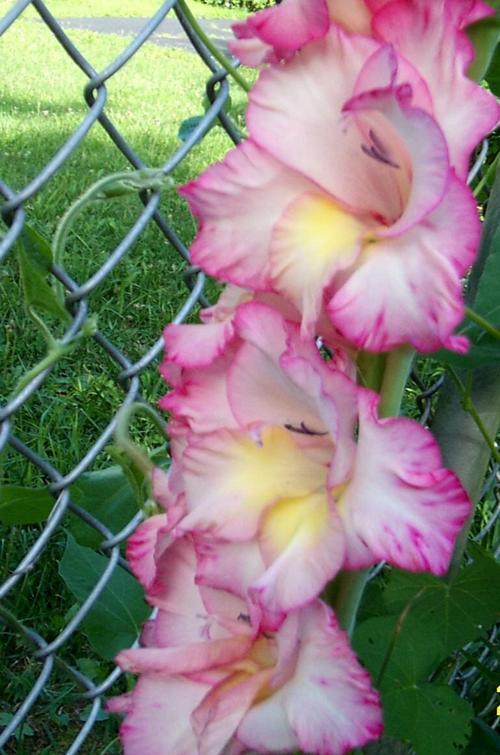
Label: sword lily